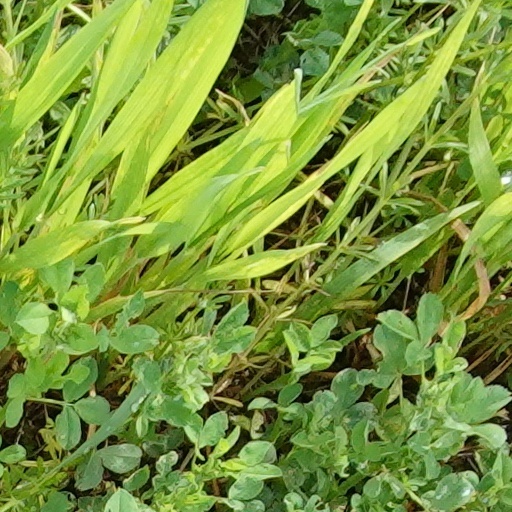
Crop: wheat